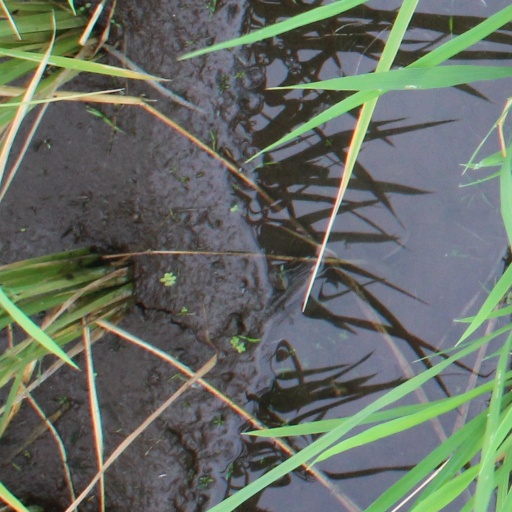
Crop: rice